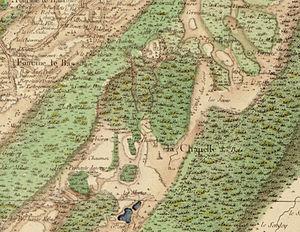
Carte de Cassini n°147 (Nozeroy, zoom sur Chapelle-des-Bois), 1759.
Chapelle-des-Bois est une commune française située dans le département du Doubs, en région Bourgogne-Franche-Comté. Elle fait partie de la région culturelle et historique de Franche-Comté.